Styles of wrestling

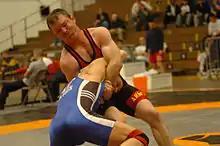
Loose style wrestling: wrestling without a belt

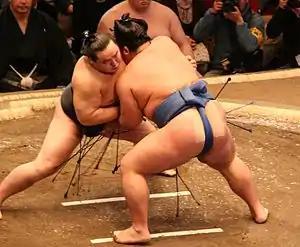
Sumo, a kind of belt wrestling

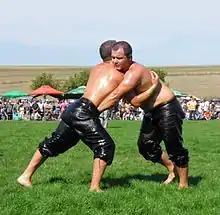
Oil wrestling

The different styles of wrestling may be classified in various ways, such as: